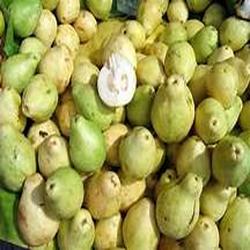
Label: Guava